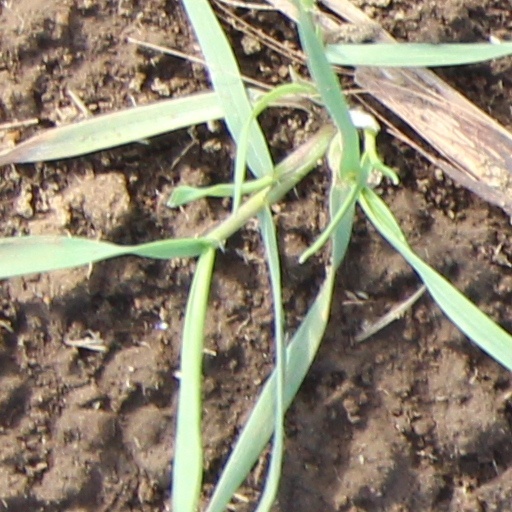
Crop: wheat